Trenes Argentinos Cargas

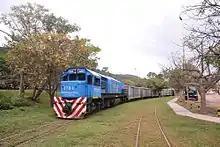
Train pulled by an EMD G22 locomotive, August 2015

Soon after nationalisation, the government began looking to expand the fleet of the company and began making orders both domestically and abroad. One order consisted of 1000 freight wagons from Argentine state-owned company Fabricaciones Militares. The company also ordered 100 locomotives and 3,500 carriages from China as part of a plan that also included the purchase of 30,000 rails to repair parts of the line.